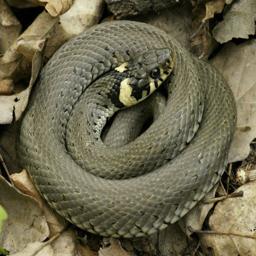
Animal: snakes